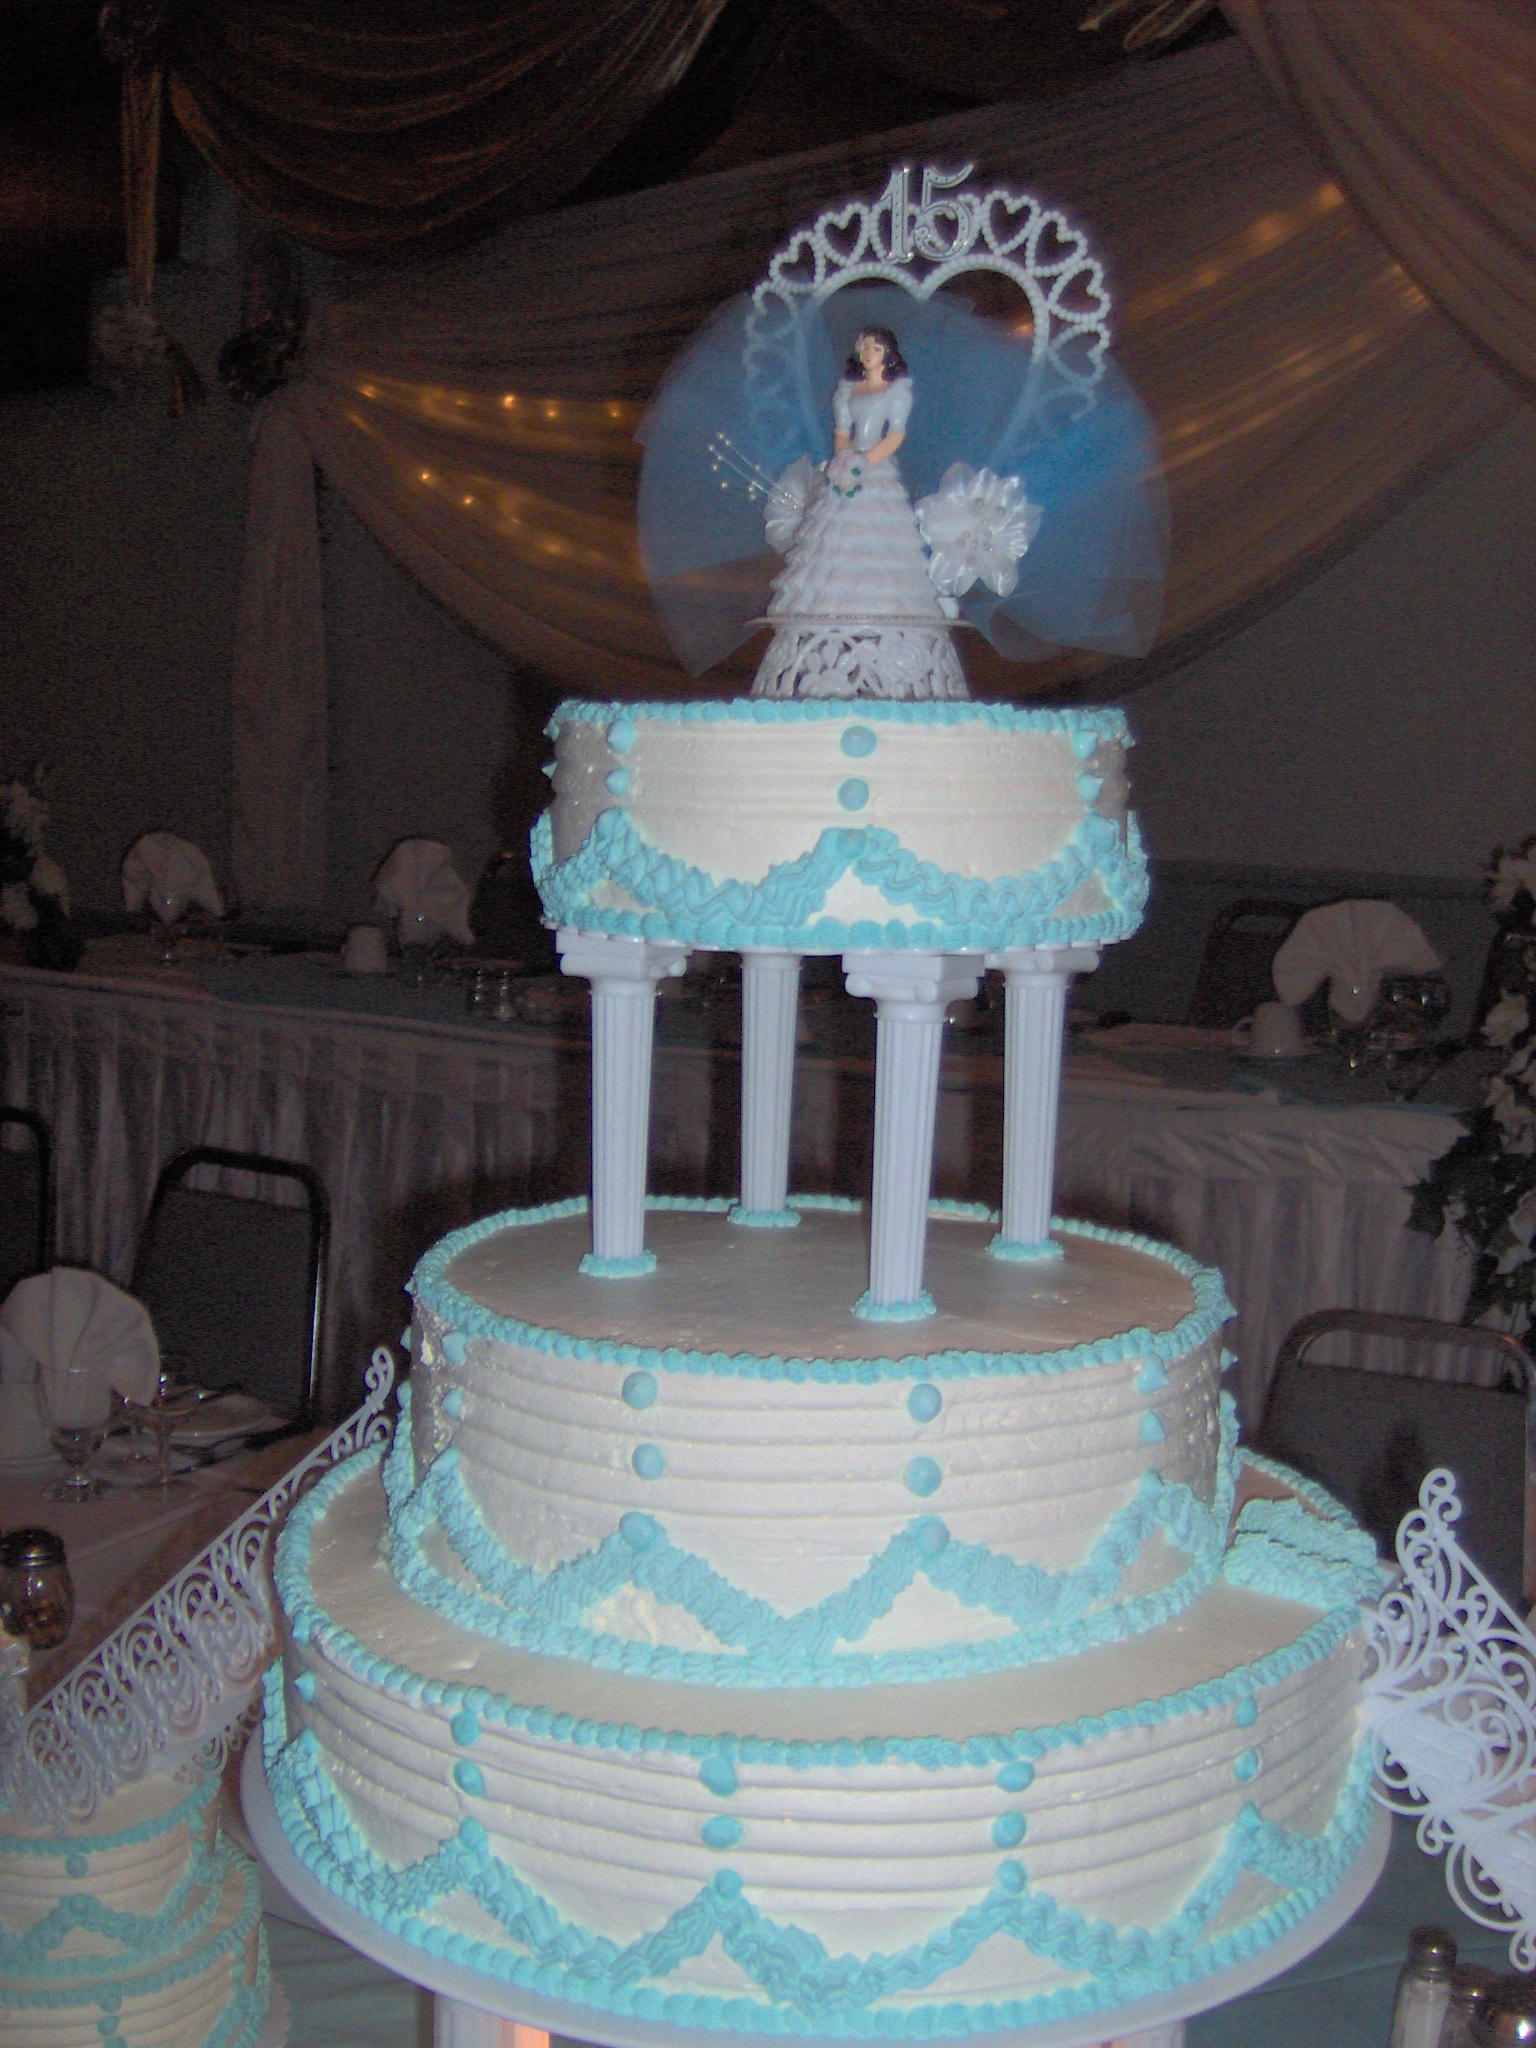
celebration, food, dessert, cuisine, cake, birthday cake, icing, birthday, quinceanera, wedding cake, torte, sugar paste, buttercream, cake decorating, baby shower